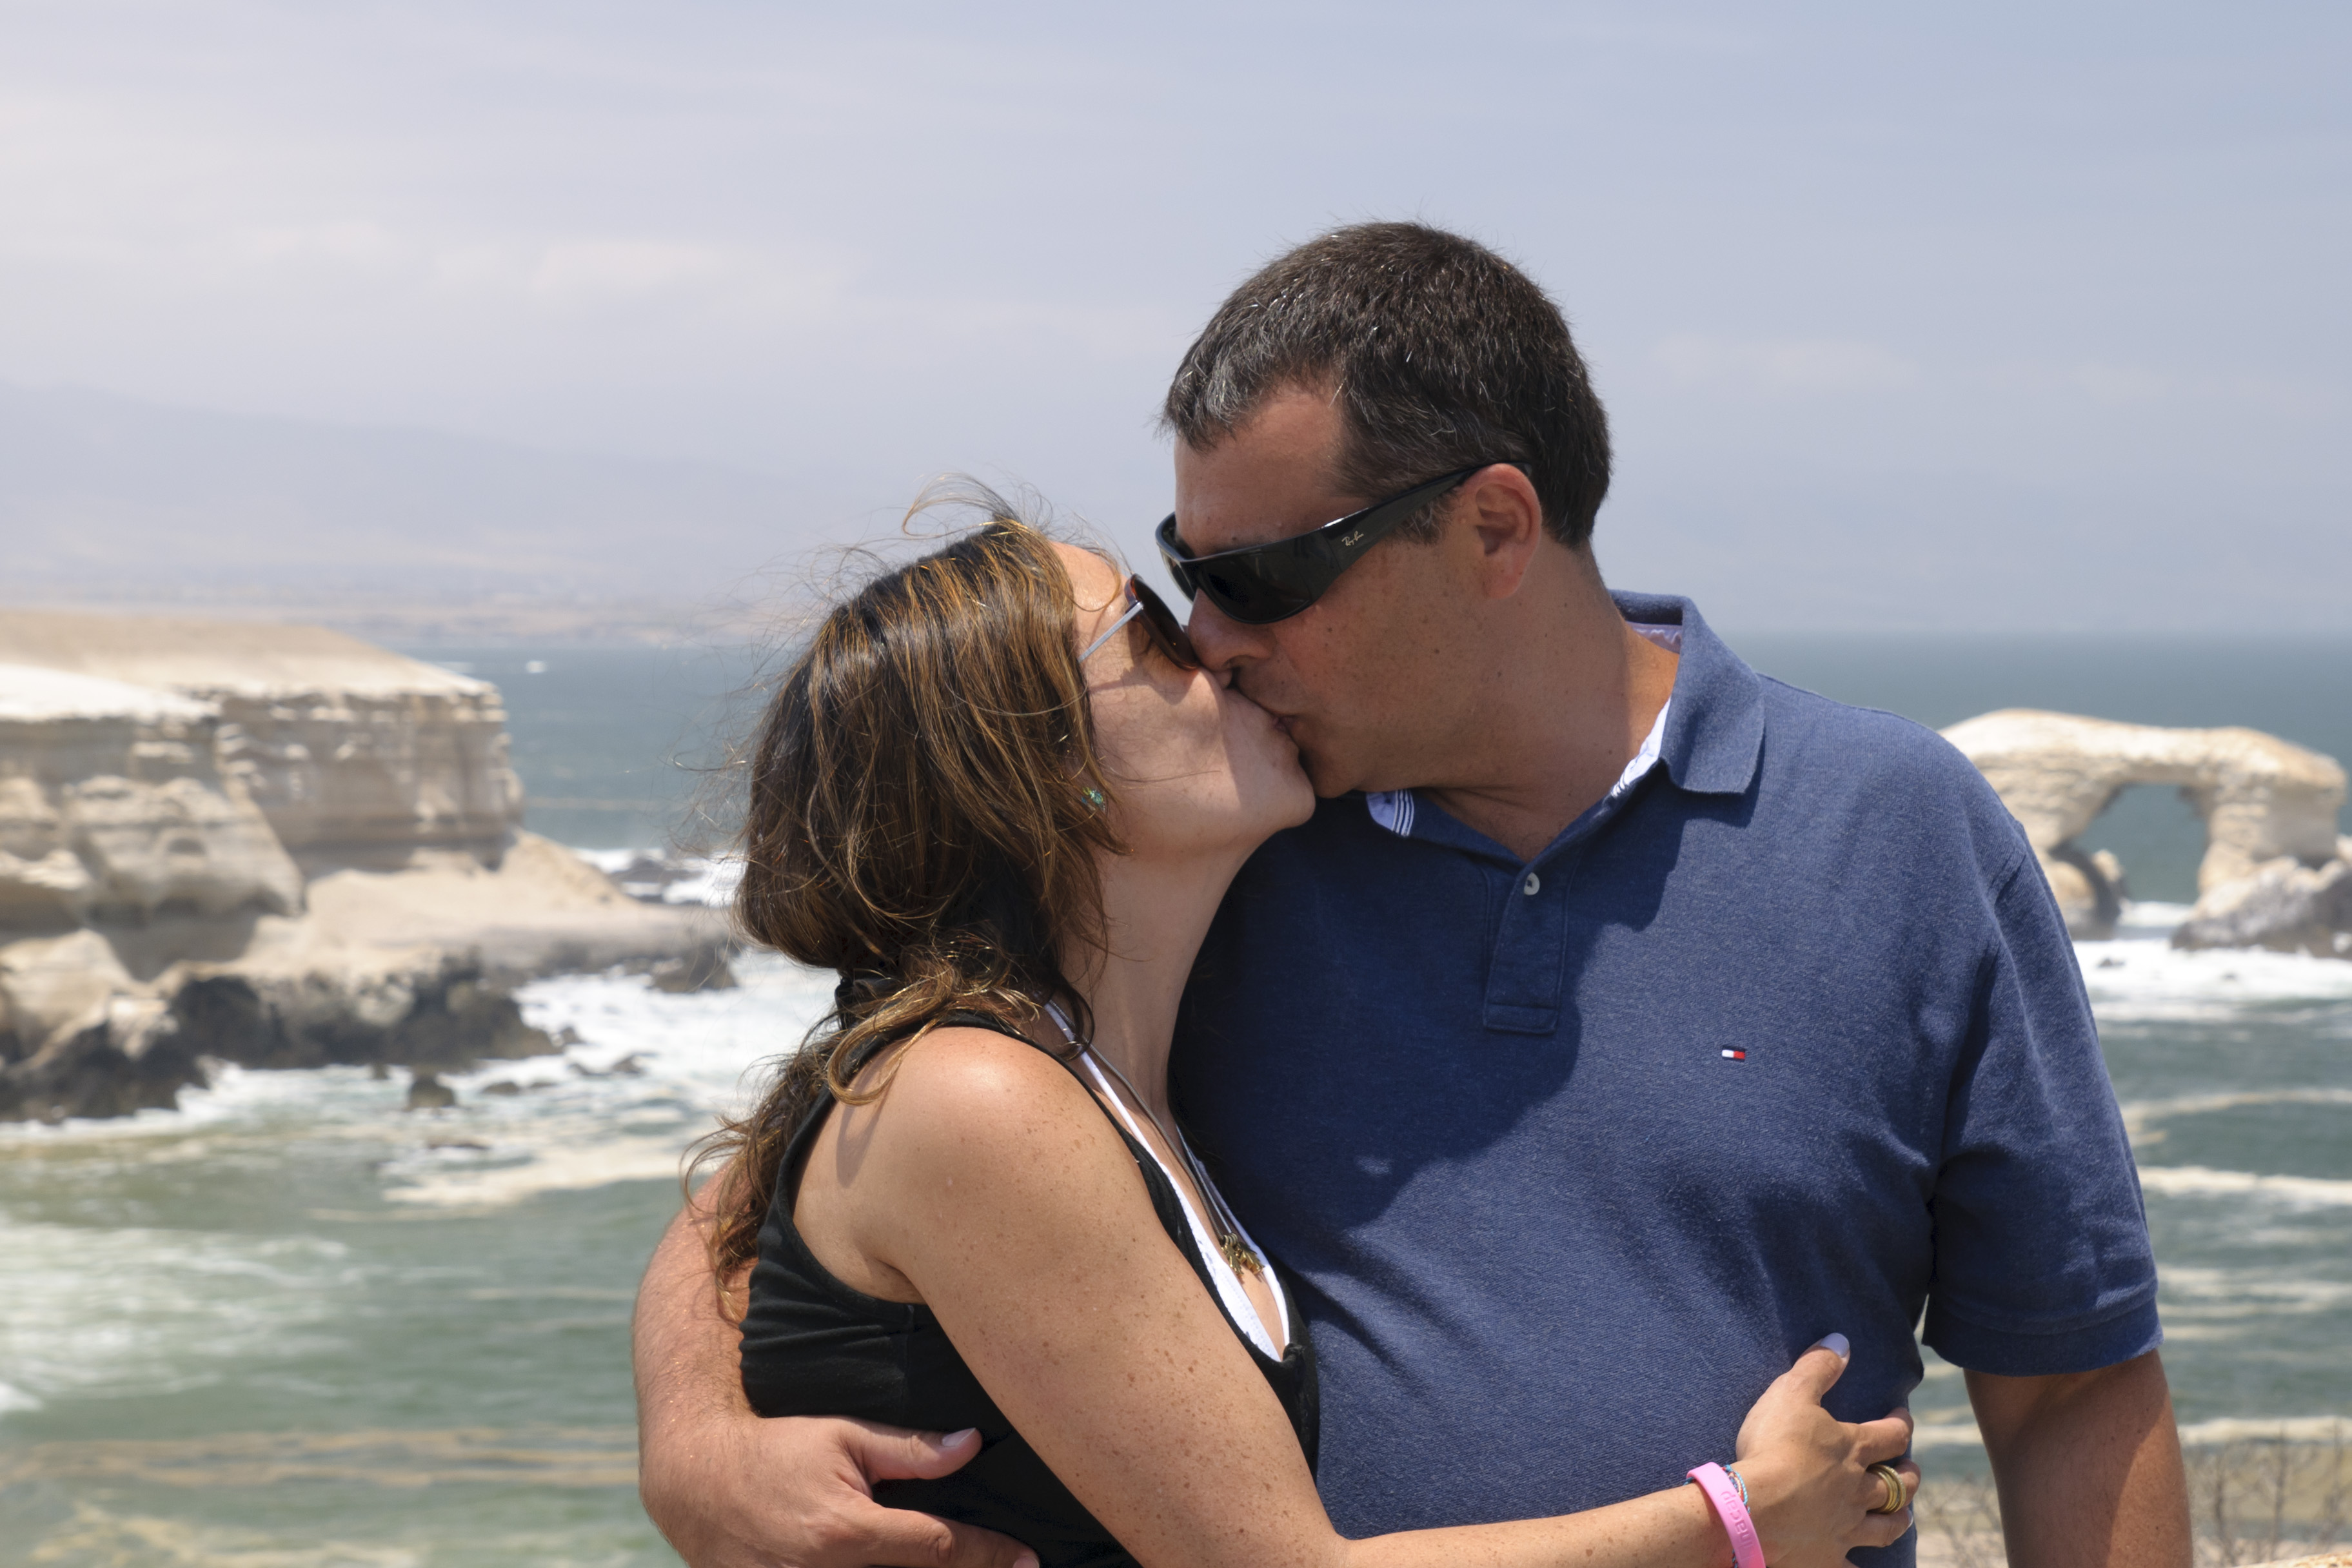
man, beach, sea, coast, ocean, people, vacation, romance, chile, ceremony, antofagasta, interaction, photo shoot